Julius Maada Bio

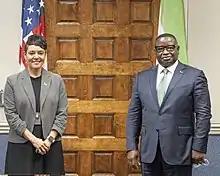
Bio with U.S. Deputy Agriculture Secretary Jewel H. Bronaugh in 2021

President Bio attended the Global Education Summit in July 2021, and said on Twitter that he had "a zestful and productive meeting with Prime Minister Boris Johnson." He added that he "had a forward-looking and reassuring discussion on strengthening our relationship and building back better after COVID.". Bio was one of few heads of state invited "because of his efforts in increasing access to education through the Free Quality Education Programme and breaking down gender barriers to increase girls' enrolment in schools in the last three years." In March 2022, President Bio visited Vietnam.